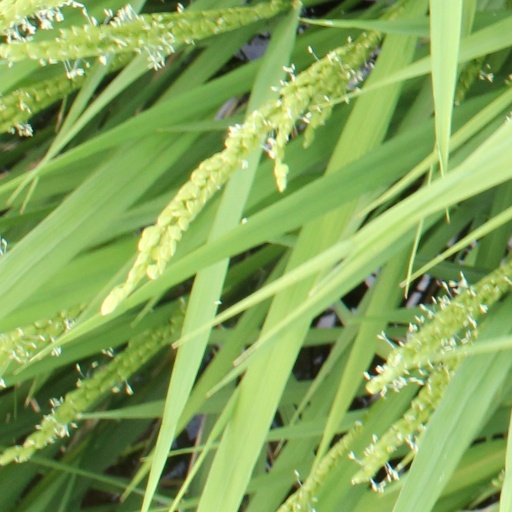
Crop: rice